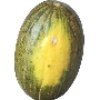
Label: Melon Piel de Sapo 1